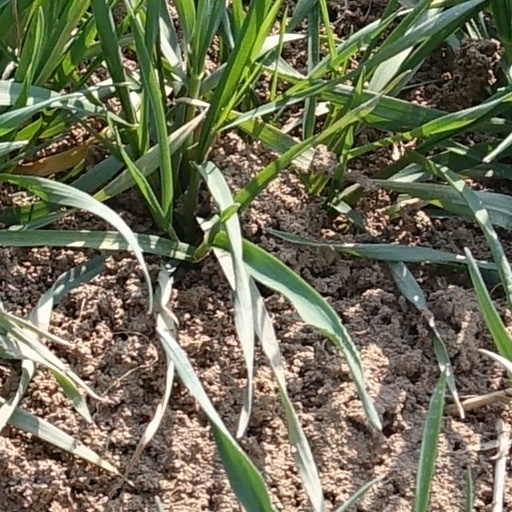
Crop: wheat